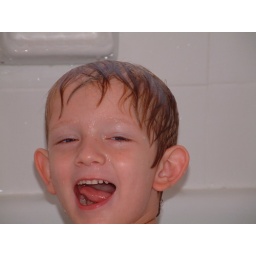
My son Gordon laughing in the bathtub (taken October, 2001)